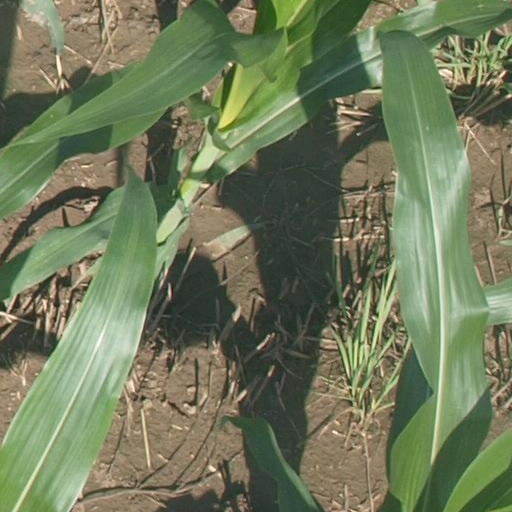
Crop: maize; corn